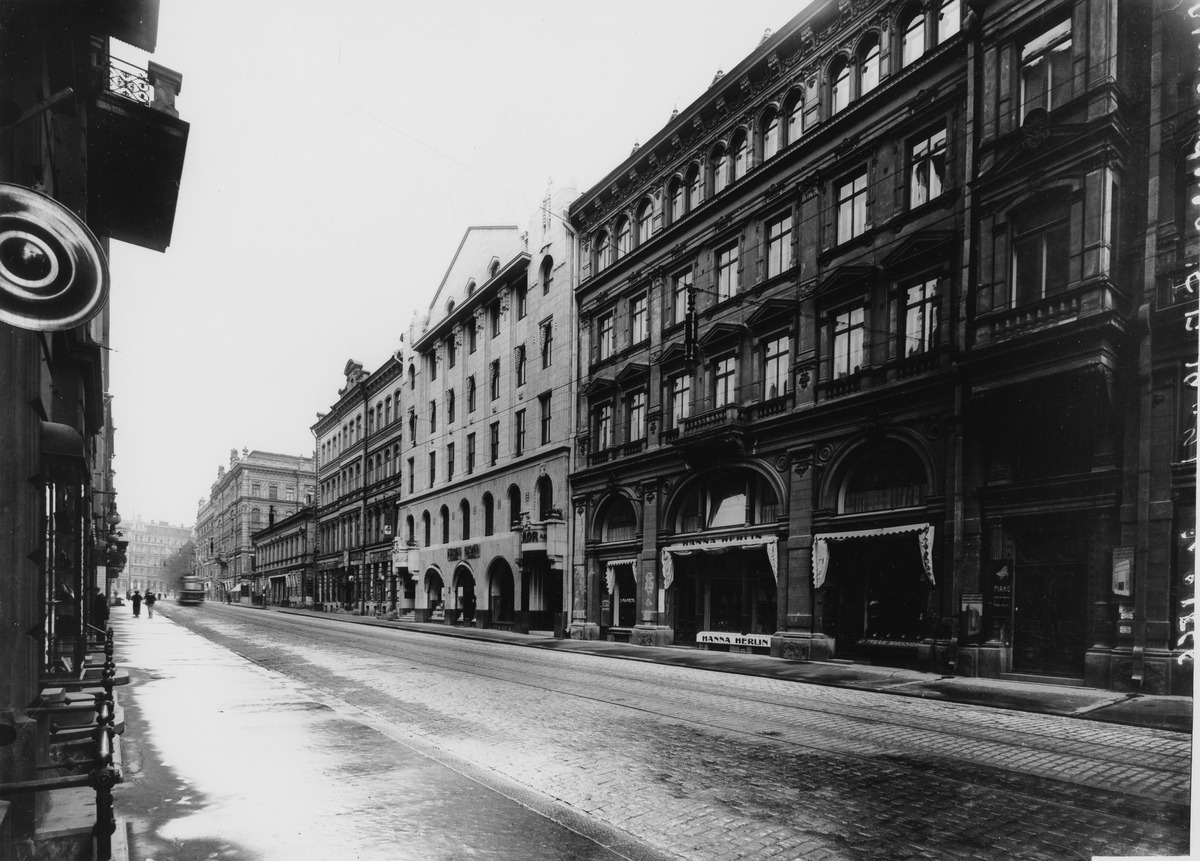
Aleksanterinkatu 15, 17, 19, 21
sisällön kuvaus: Aleksanterinkatu 15, 17, 19, 21. Korttelit Soopeli ja Jänis. mustavalkoinen
Kuvaaja: Wasastjerna, Nils Jakob, valokuvaaja
Ajankohta: kuvausaika 1915
Paikka: Suomi, Uusimaa, Helsinki, Kluuvi Helsinki, Aleksanterinkatu 15, 17, 19, 21
Aiheet: kadut, rakennukset, liikehuoneistot, raitioliikenne, katukiveykset, arkkitehtuuri, jalankulkijat